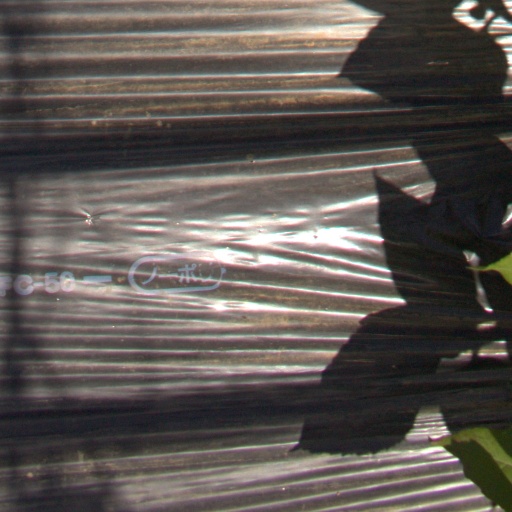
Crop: Jerusalem artichoke